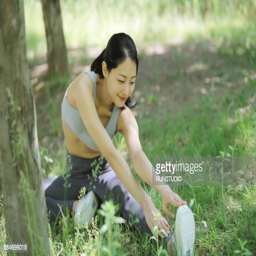
woman sitting on the grass stretching